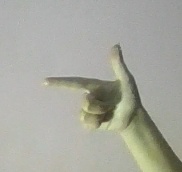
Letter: yaa